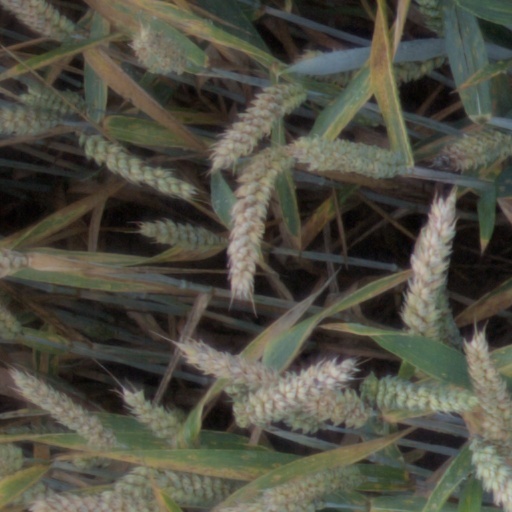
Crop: wheat